Max Sievers

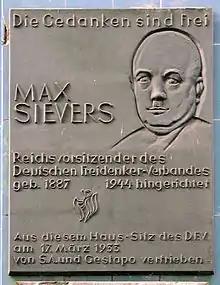
Memorial plaque of Max Sievers

Max Georg Wilhelm Sievers (11 June 1887 in Tempelhof, Berlin – 17 January 1944 in Brandenburg an der Havel) was chairman of the German Freethinkers League, writer and active communist, later social democrat.